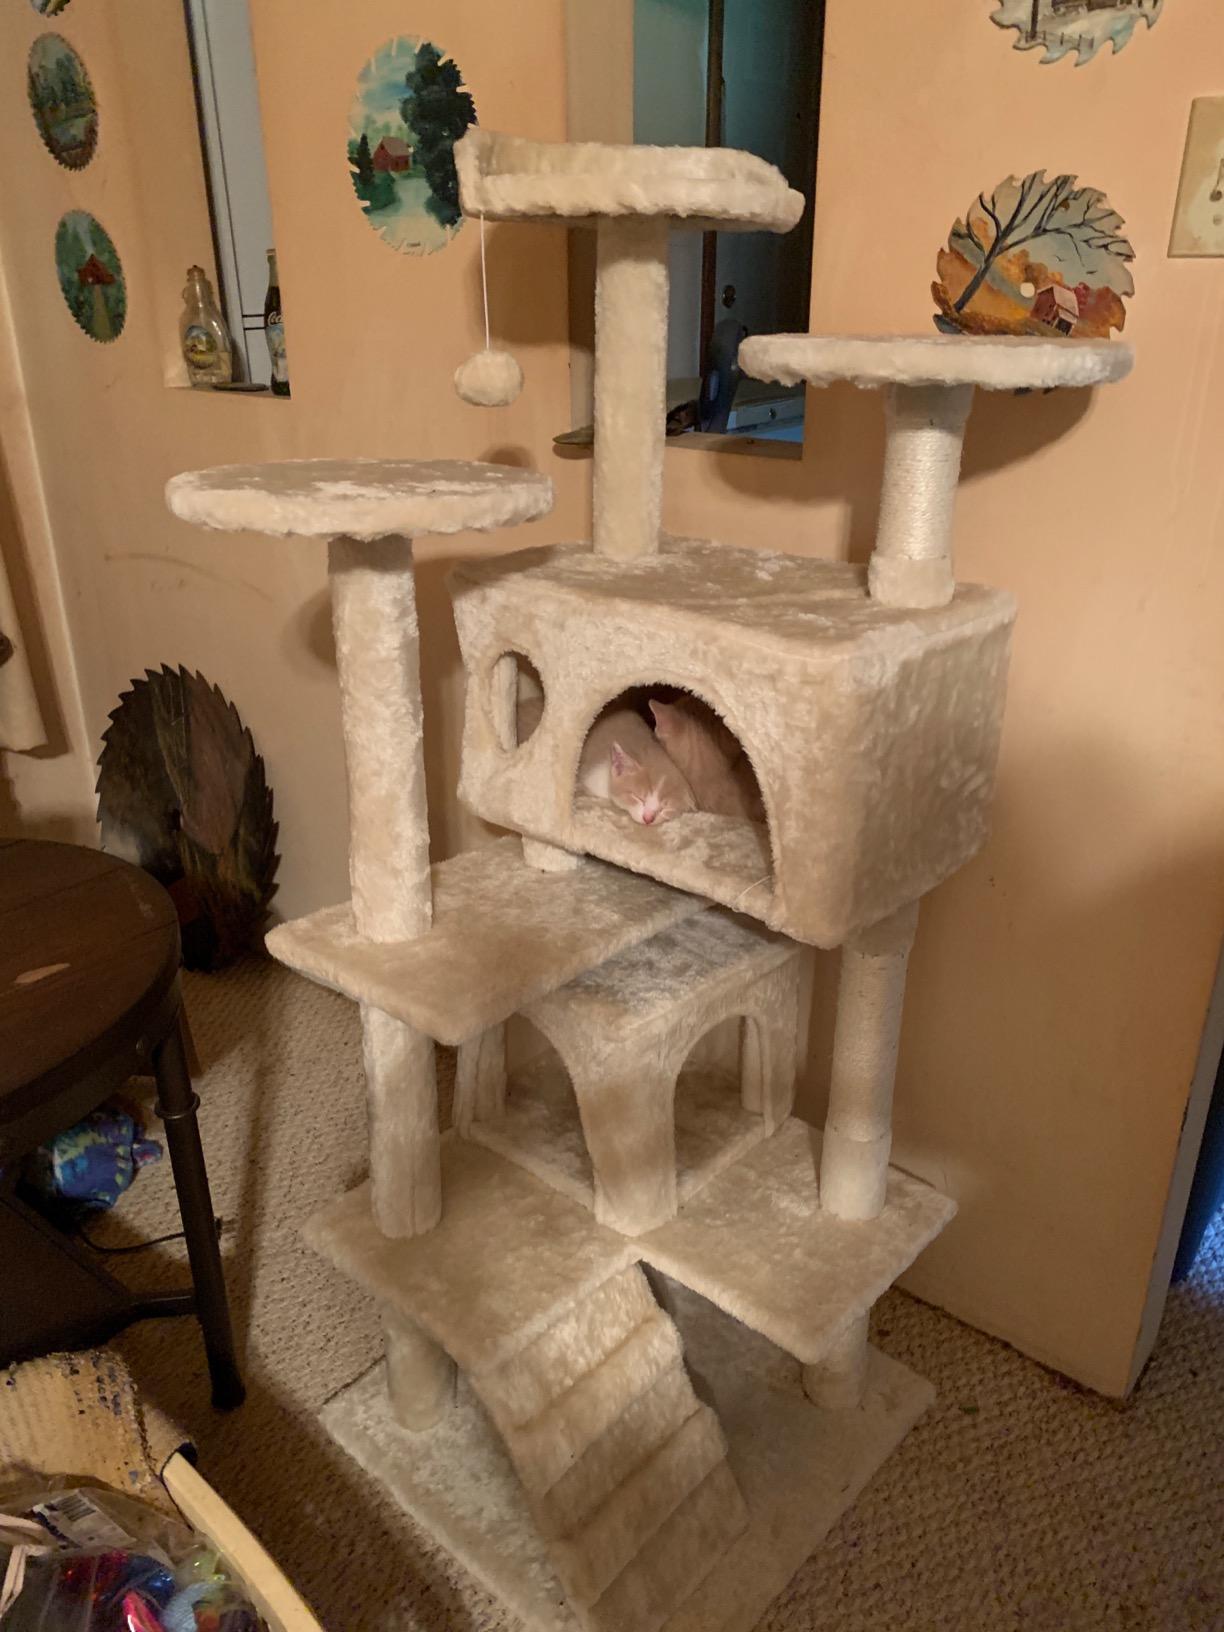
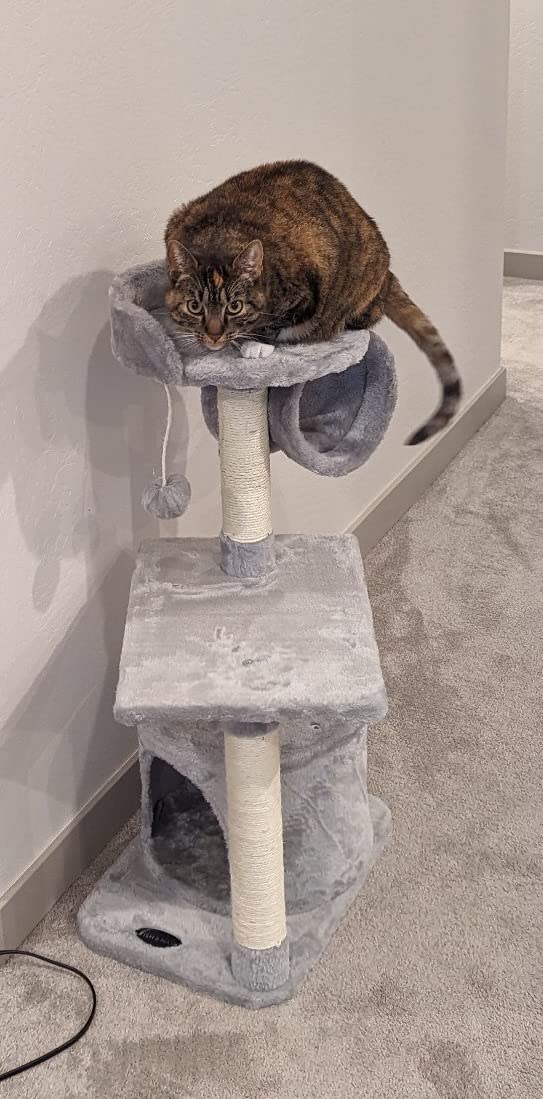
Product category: items_cat tree
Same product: no